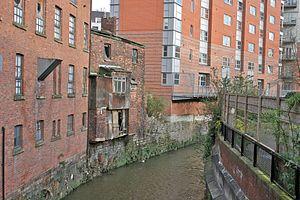
Nord et Sud est le quatrième roman de la femme de lettres anglaise Elizabeth Gaskell et son second roman industriel. Publié en 1855, il est précédemment paru en vingt épisodes hebdomadaires dans la revue éditée par Charles Dickens Household Words, de septembre 1854 à janvier 1855.